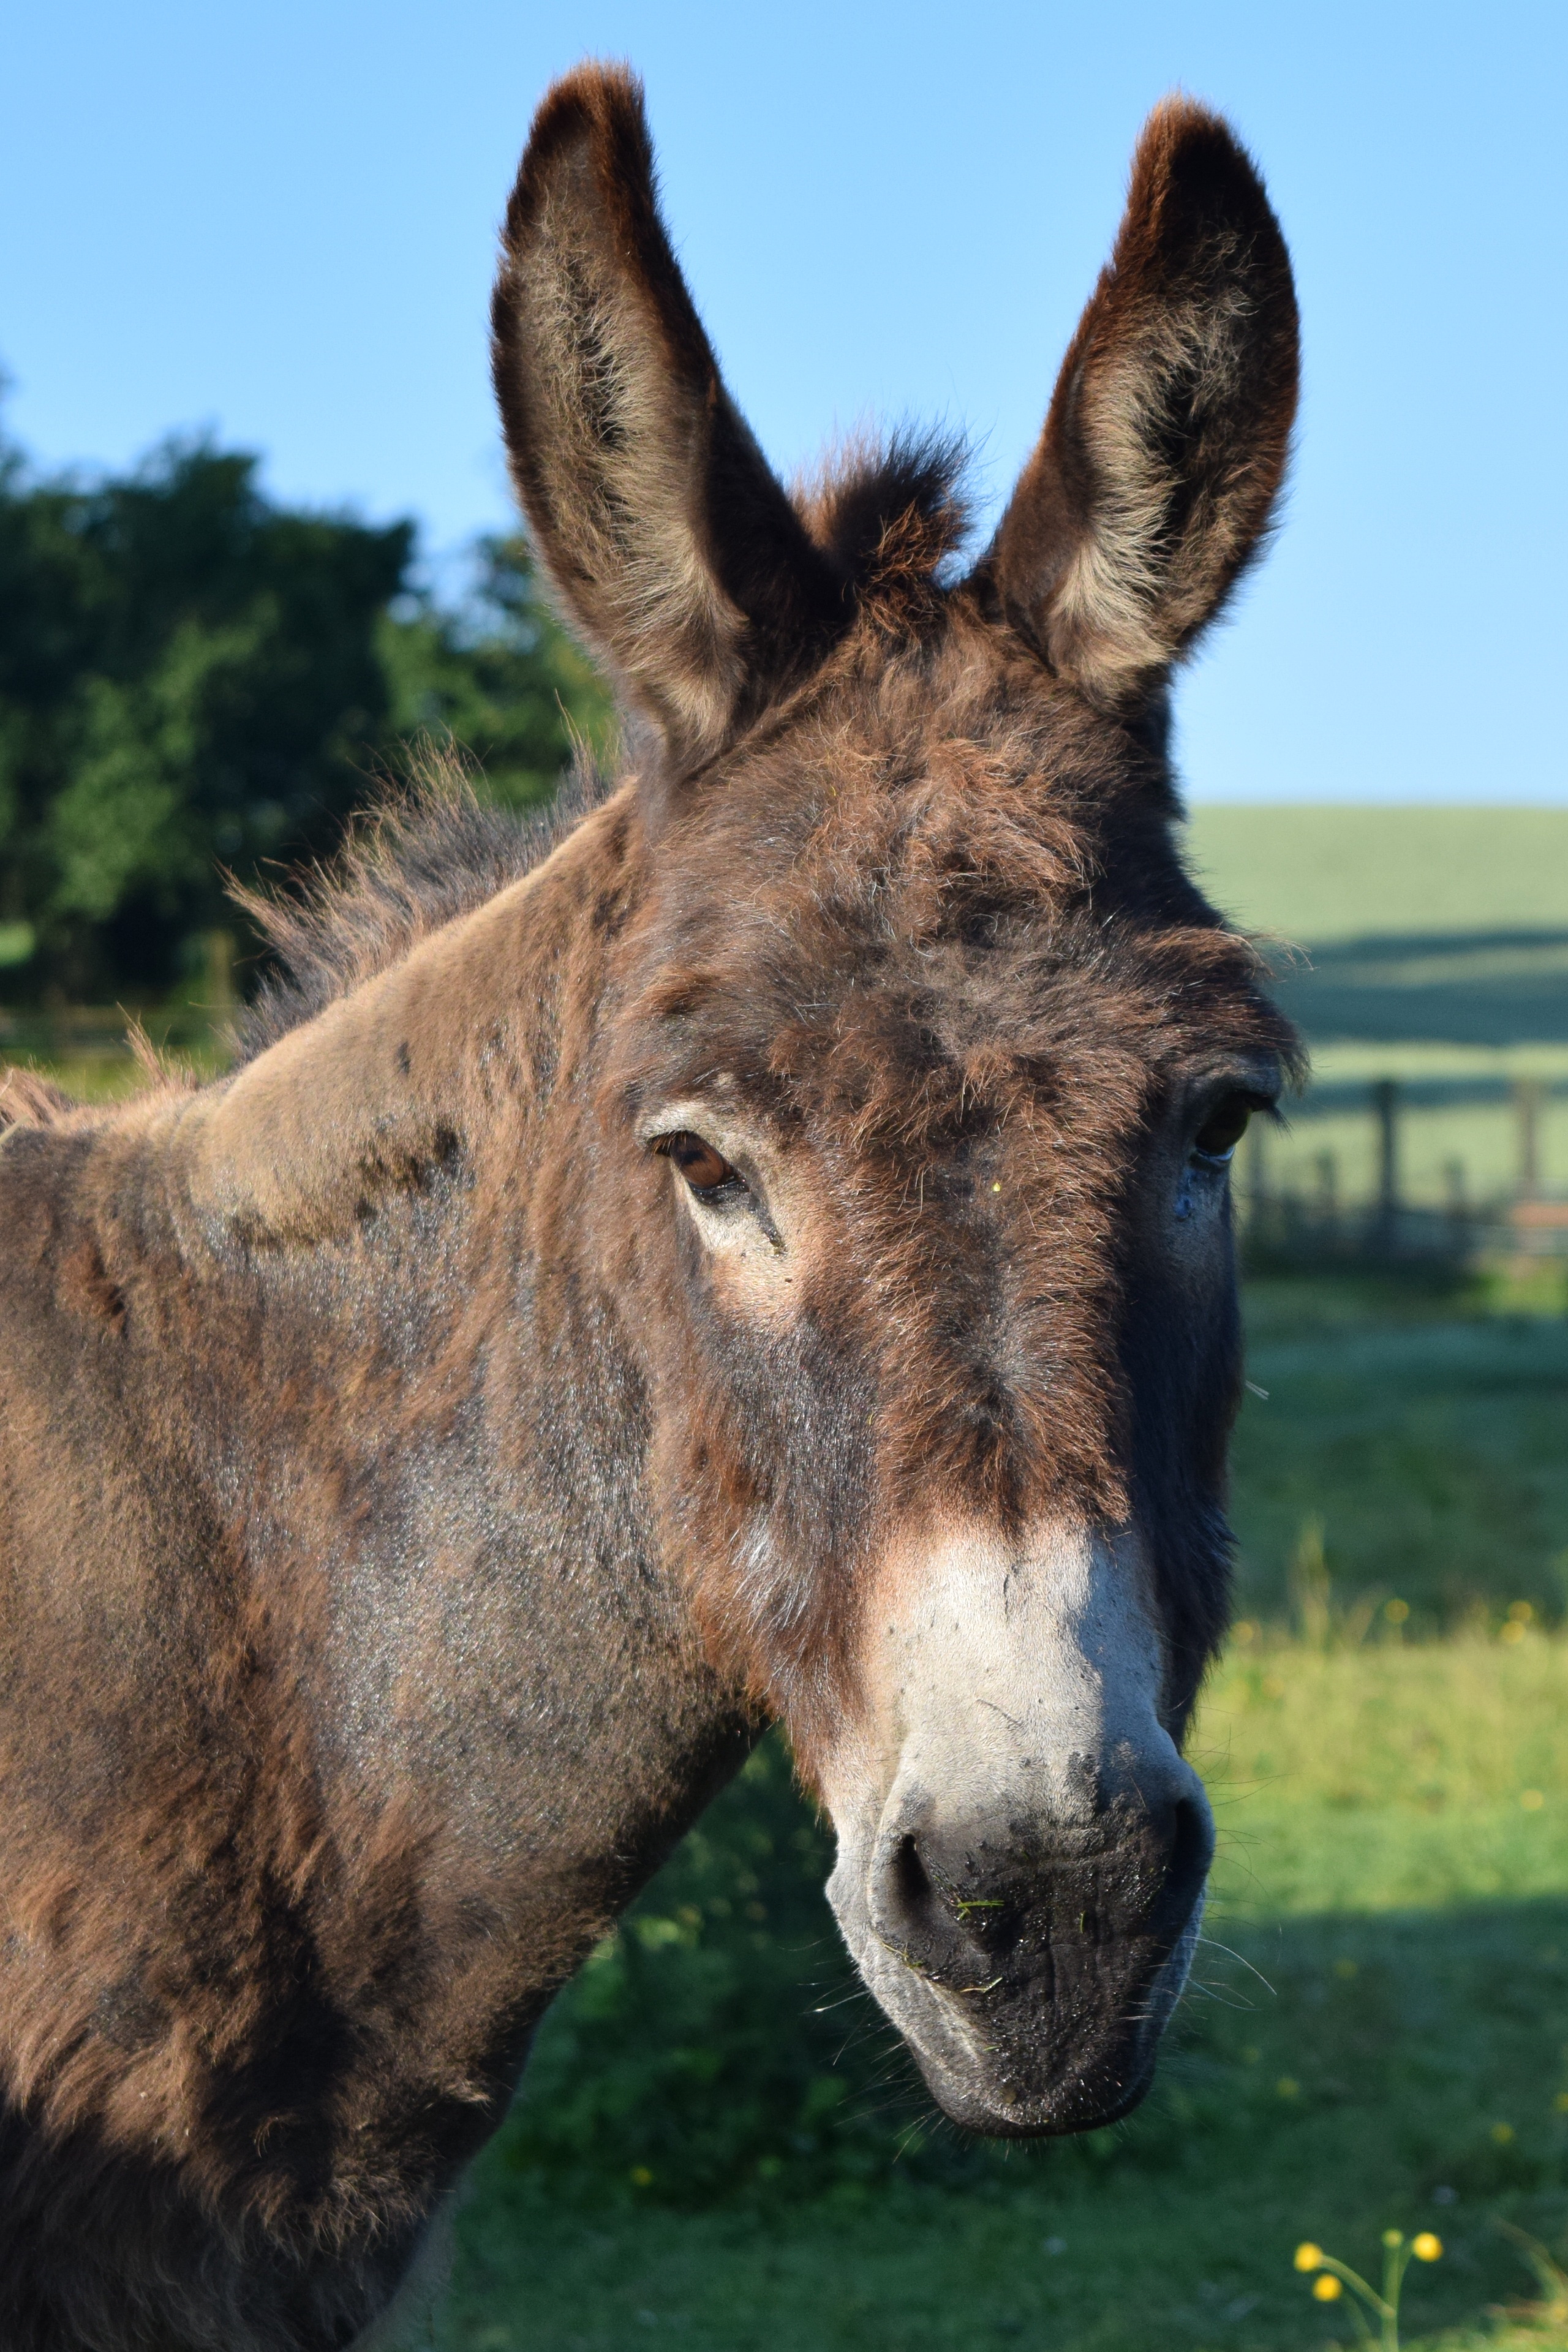
view, wildlife, pasture, horse, mammal, mane, fauna, donkey, head, vertebrate, mare, interest, pack animal, horse like mammal, mustang horse